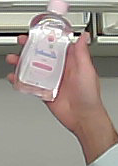
Product: johnson_baby